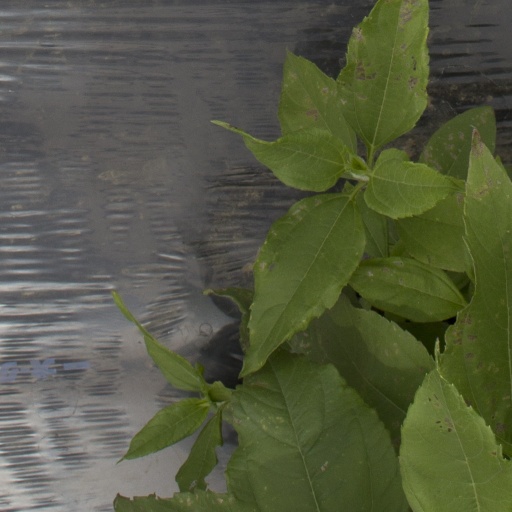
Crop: Jerusalem artichoke